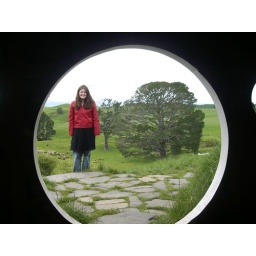
me outside witht he party tree in the back ground